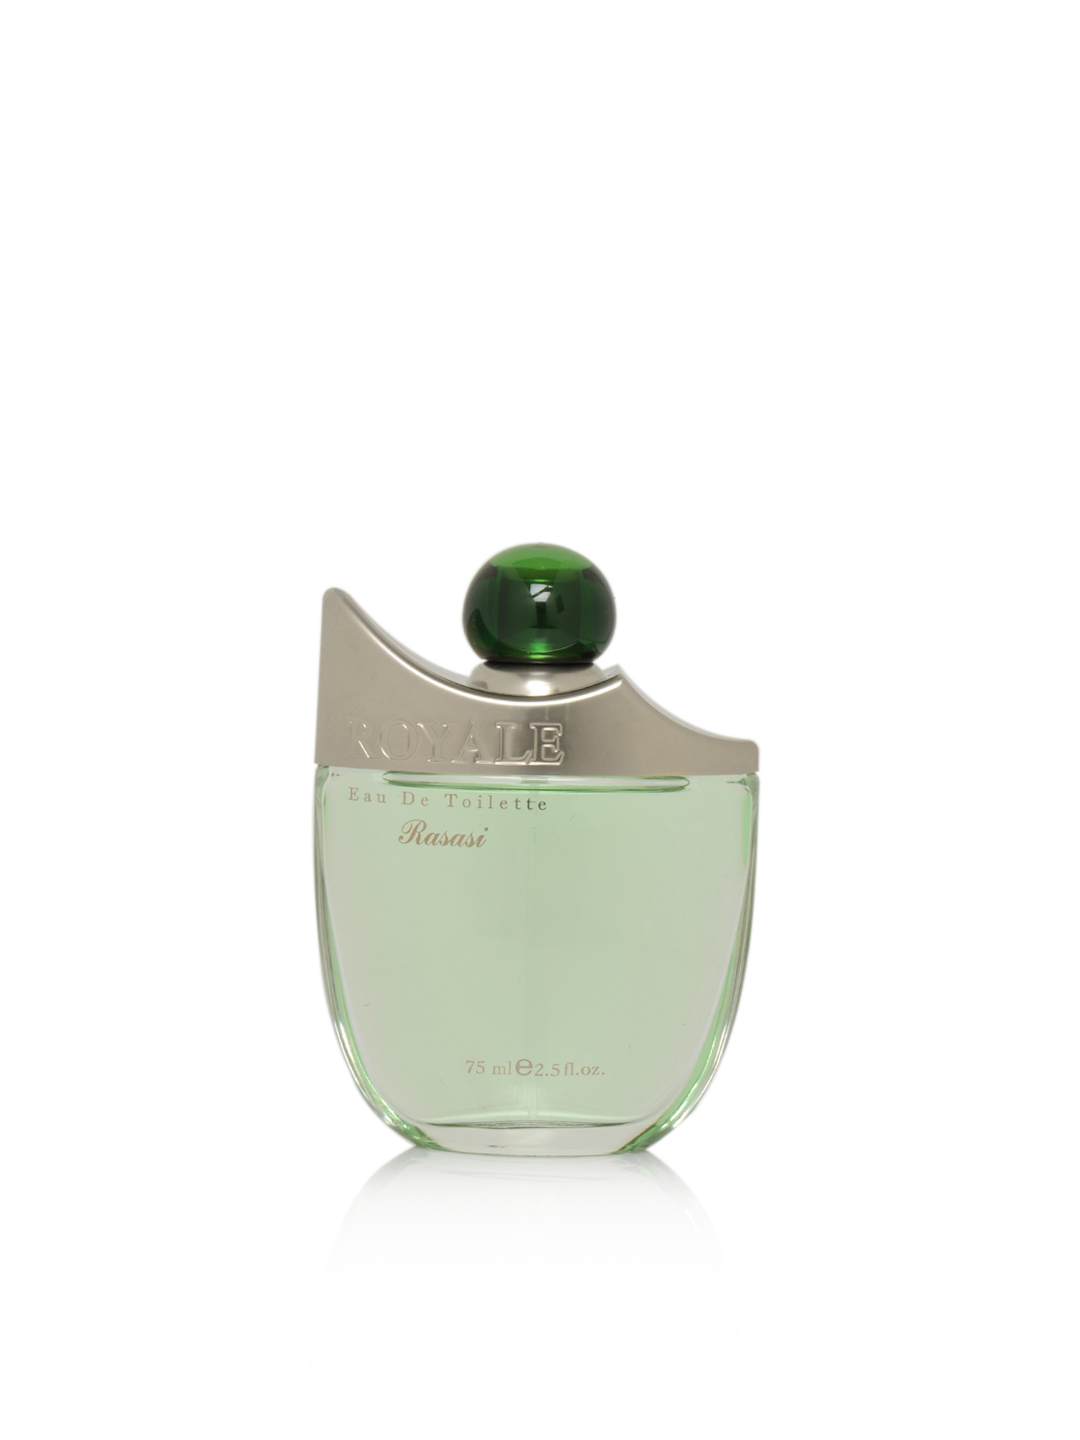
Rasasi Men Royale Perfume
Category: Personal Care / Fragrance / Perfume and Body Mist
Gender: Men
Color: Black
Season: Spring 2017
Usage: Casual